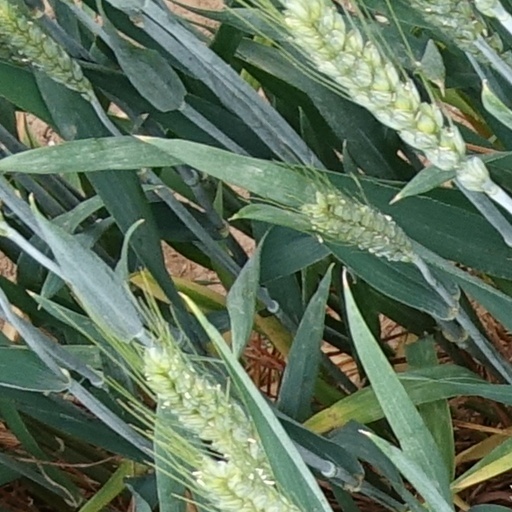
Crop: wheat